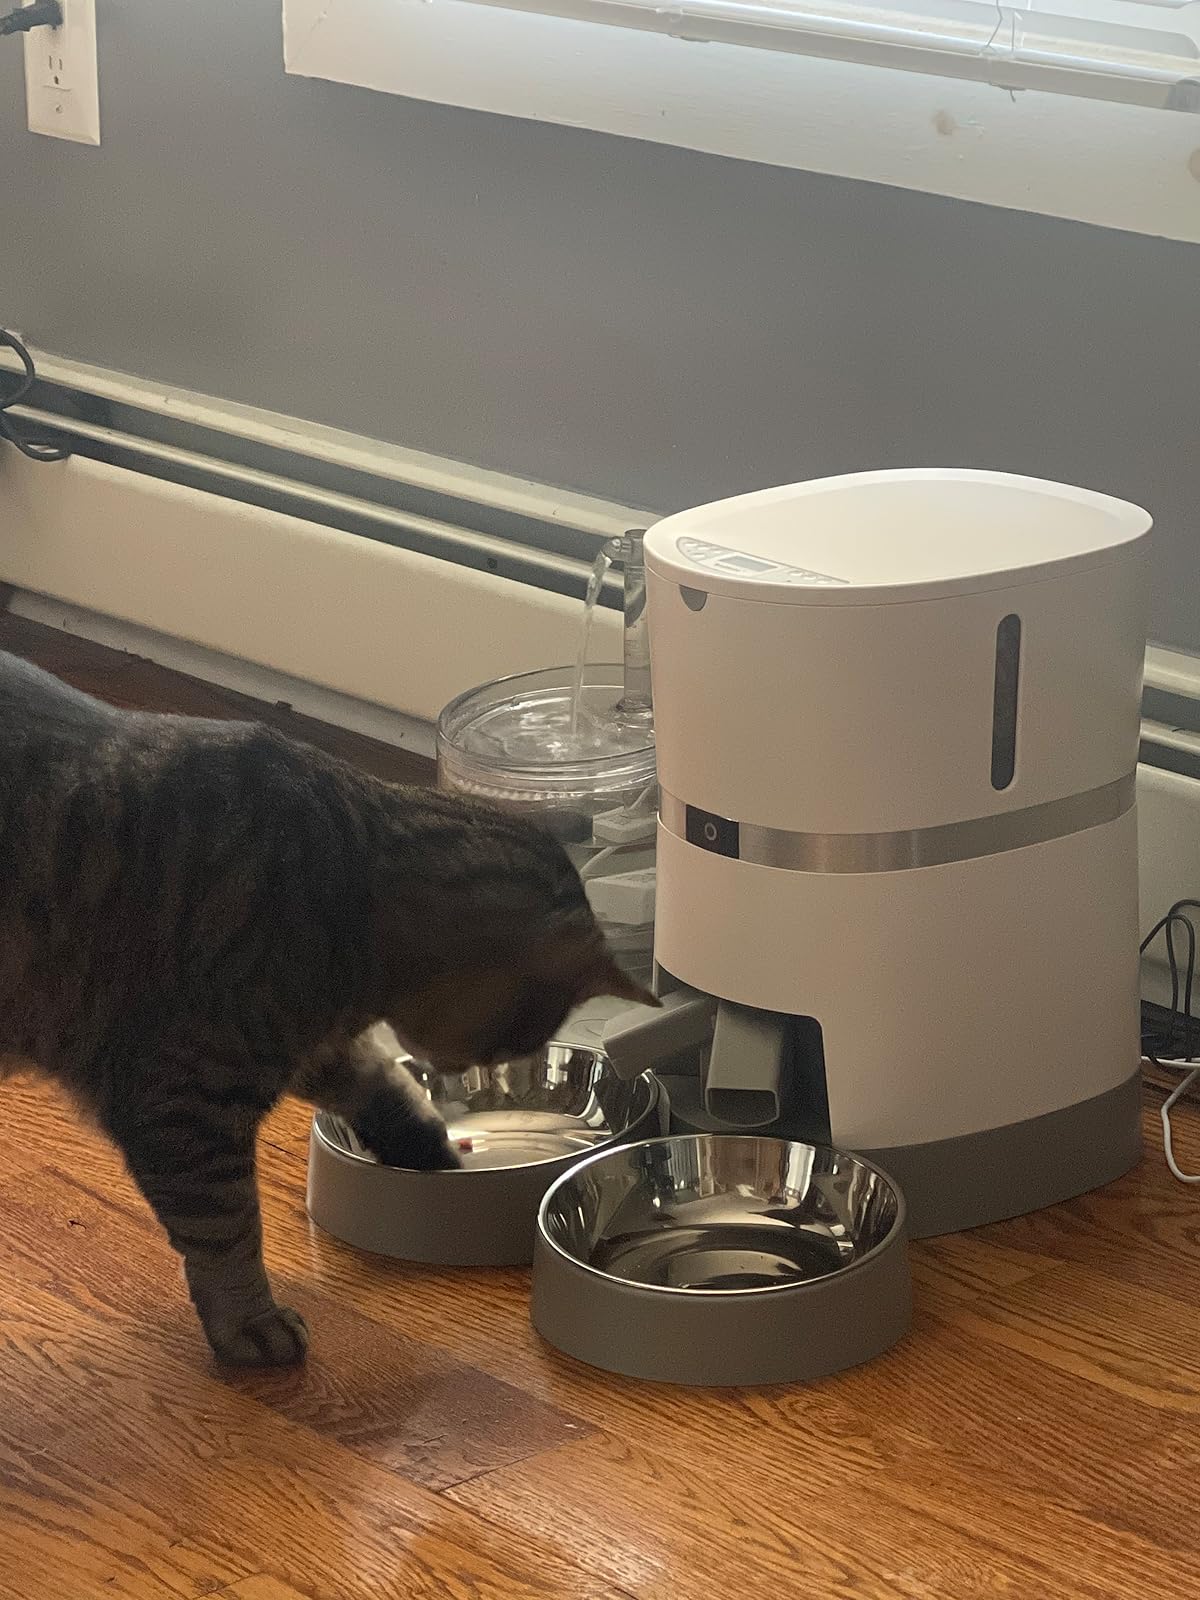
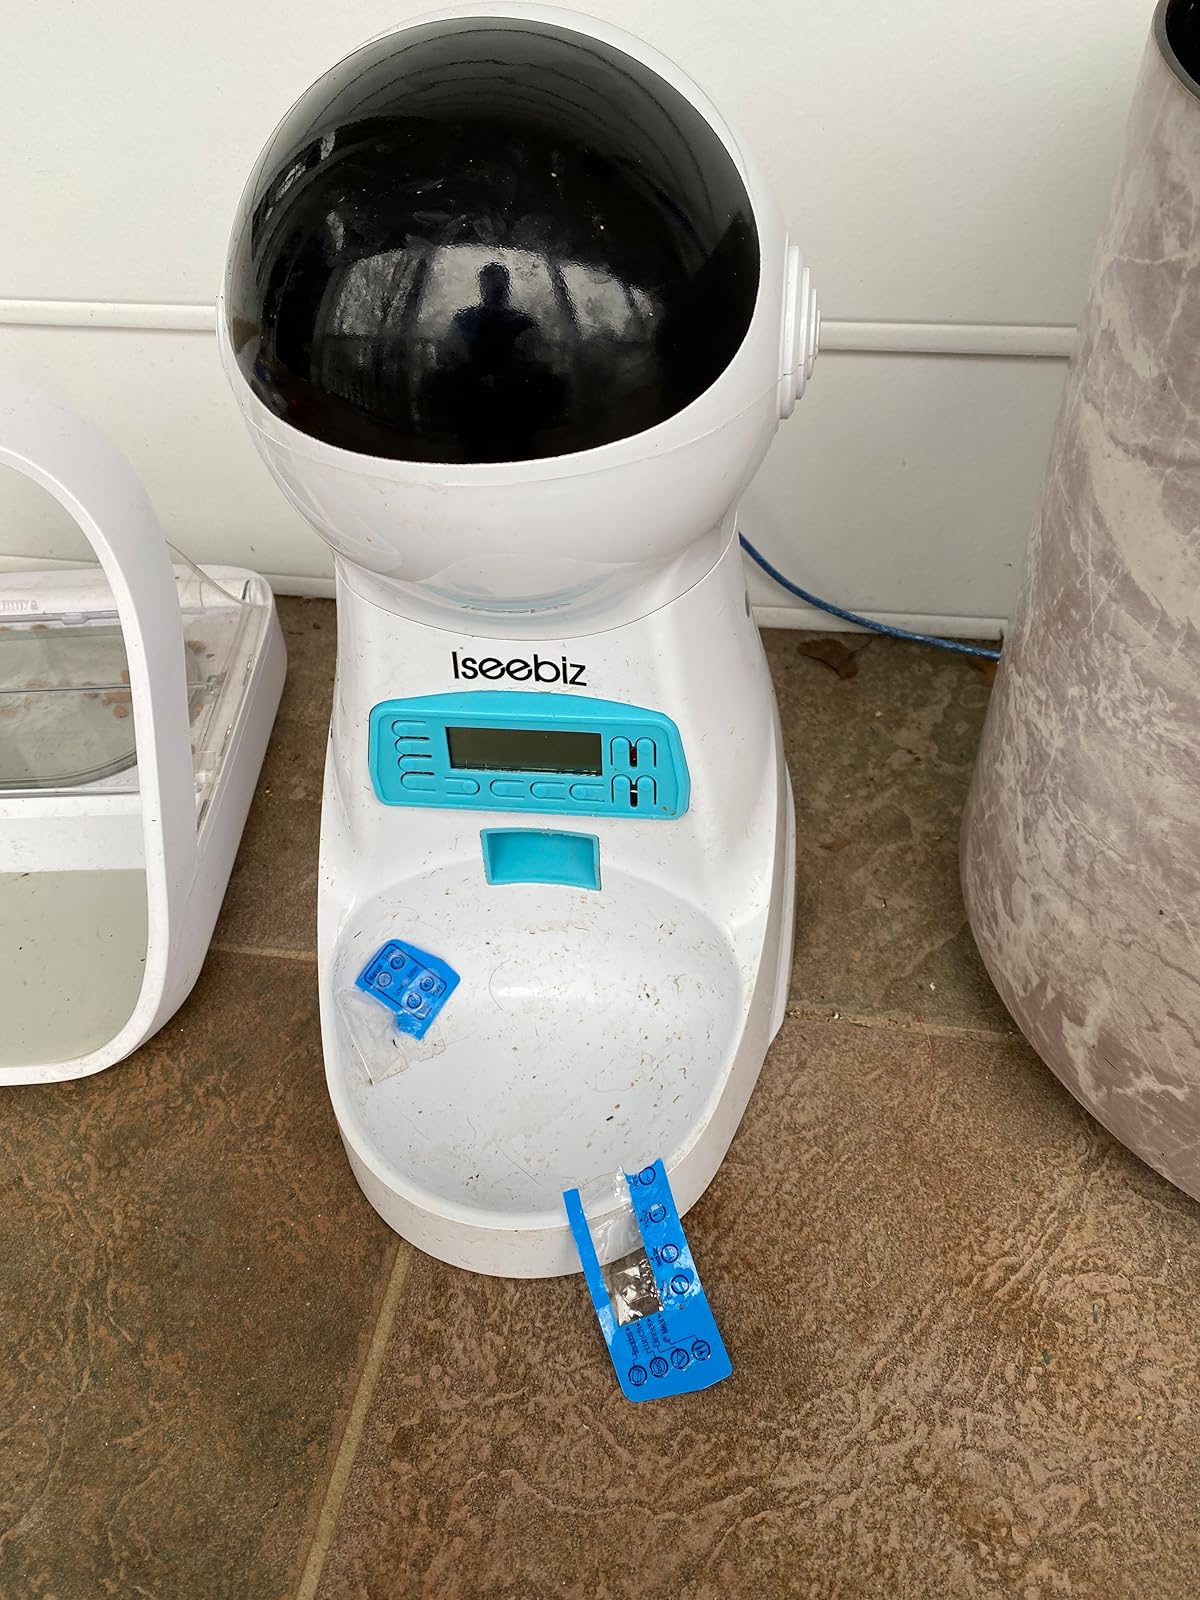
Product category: items_feeder
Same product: no